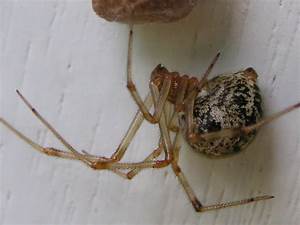
Label: ragno